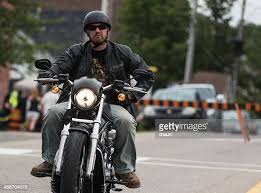
Vehicle type: Motorcycles